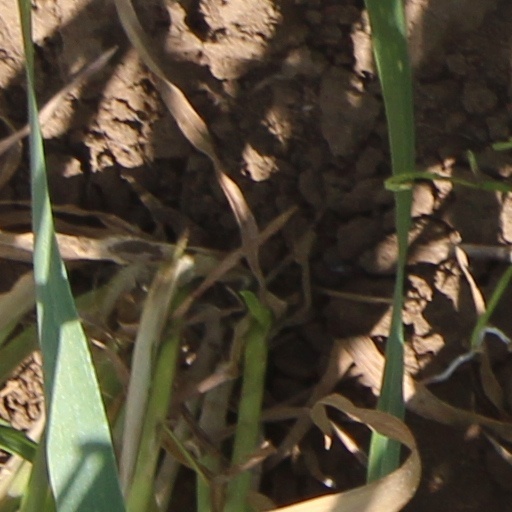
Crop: wheat